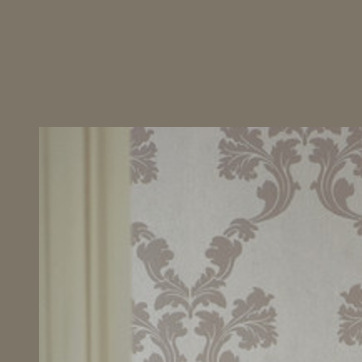
Material: wallpaper